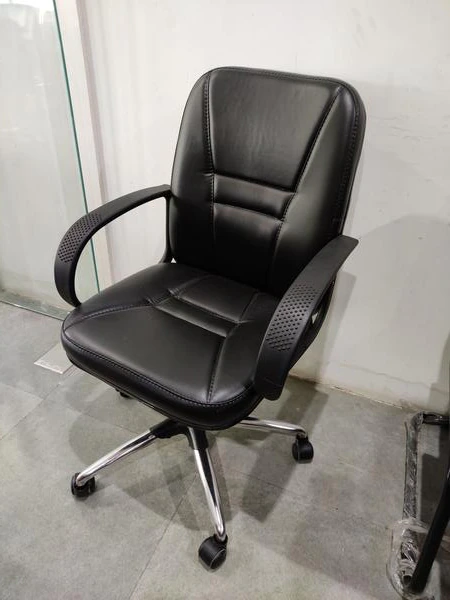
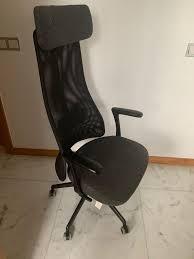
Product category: items_chair
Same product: no